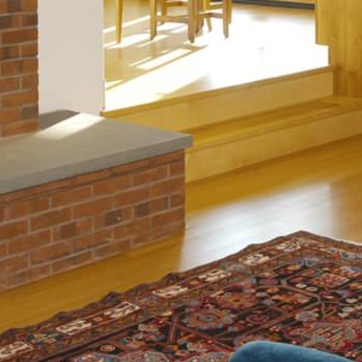
Material: brick